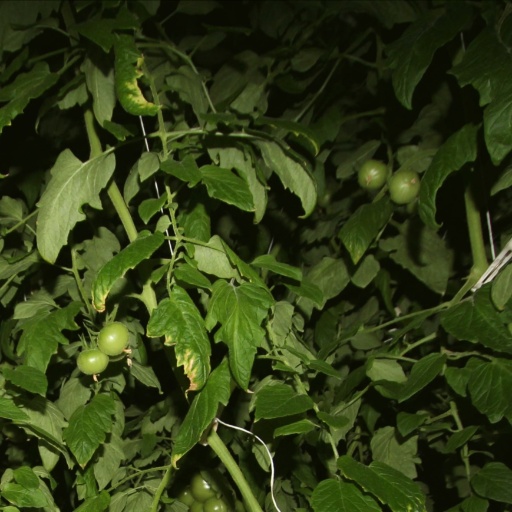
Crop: tomato